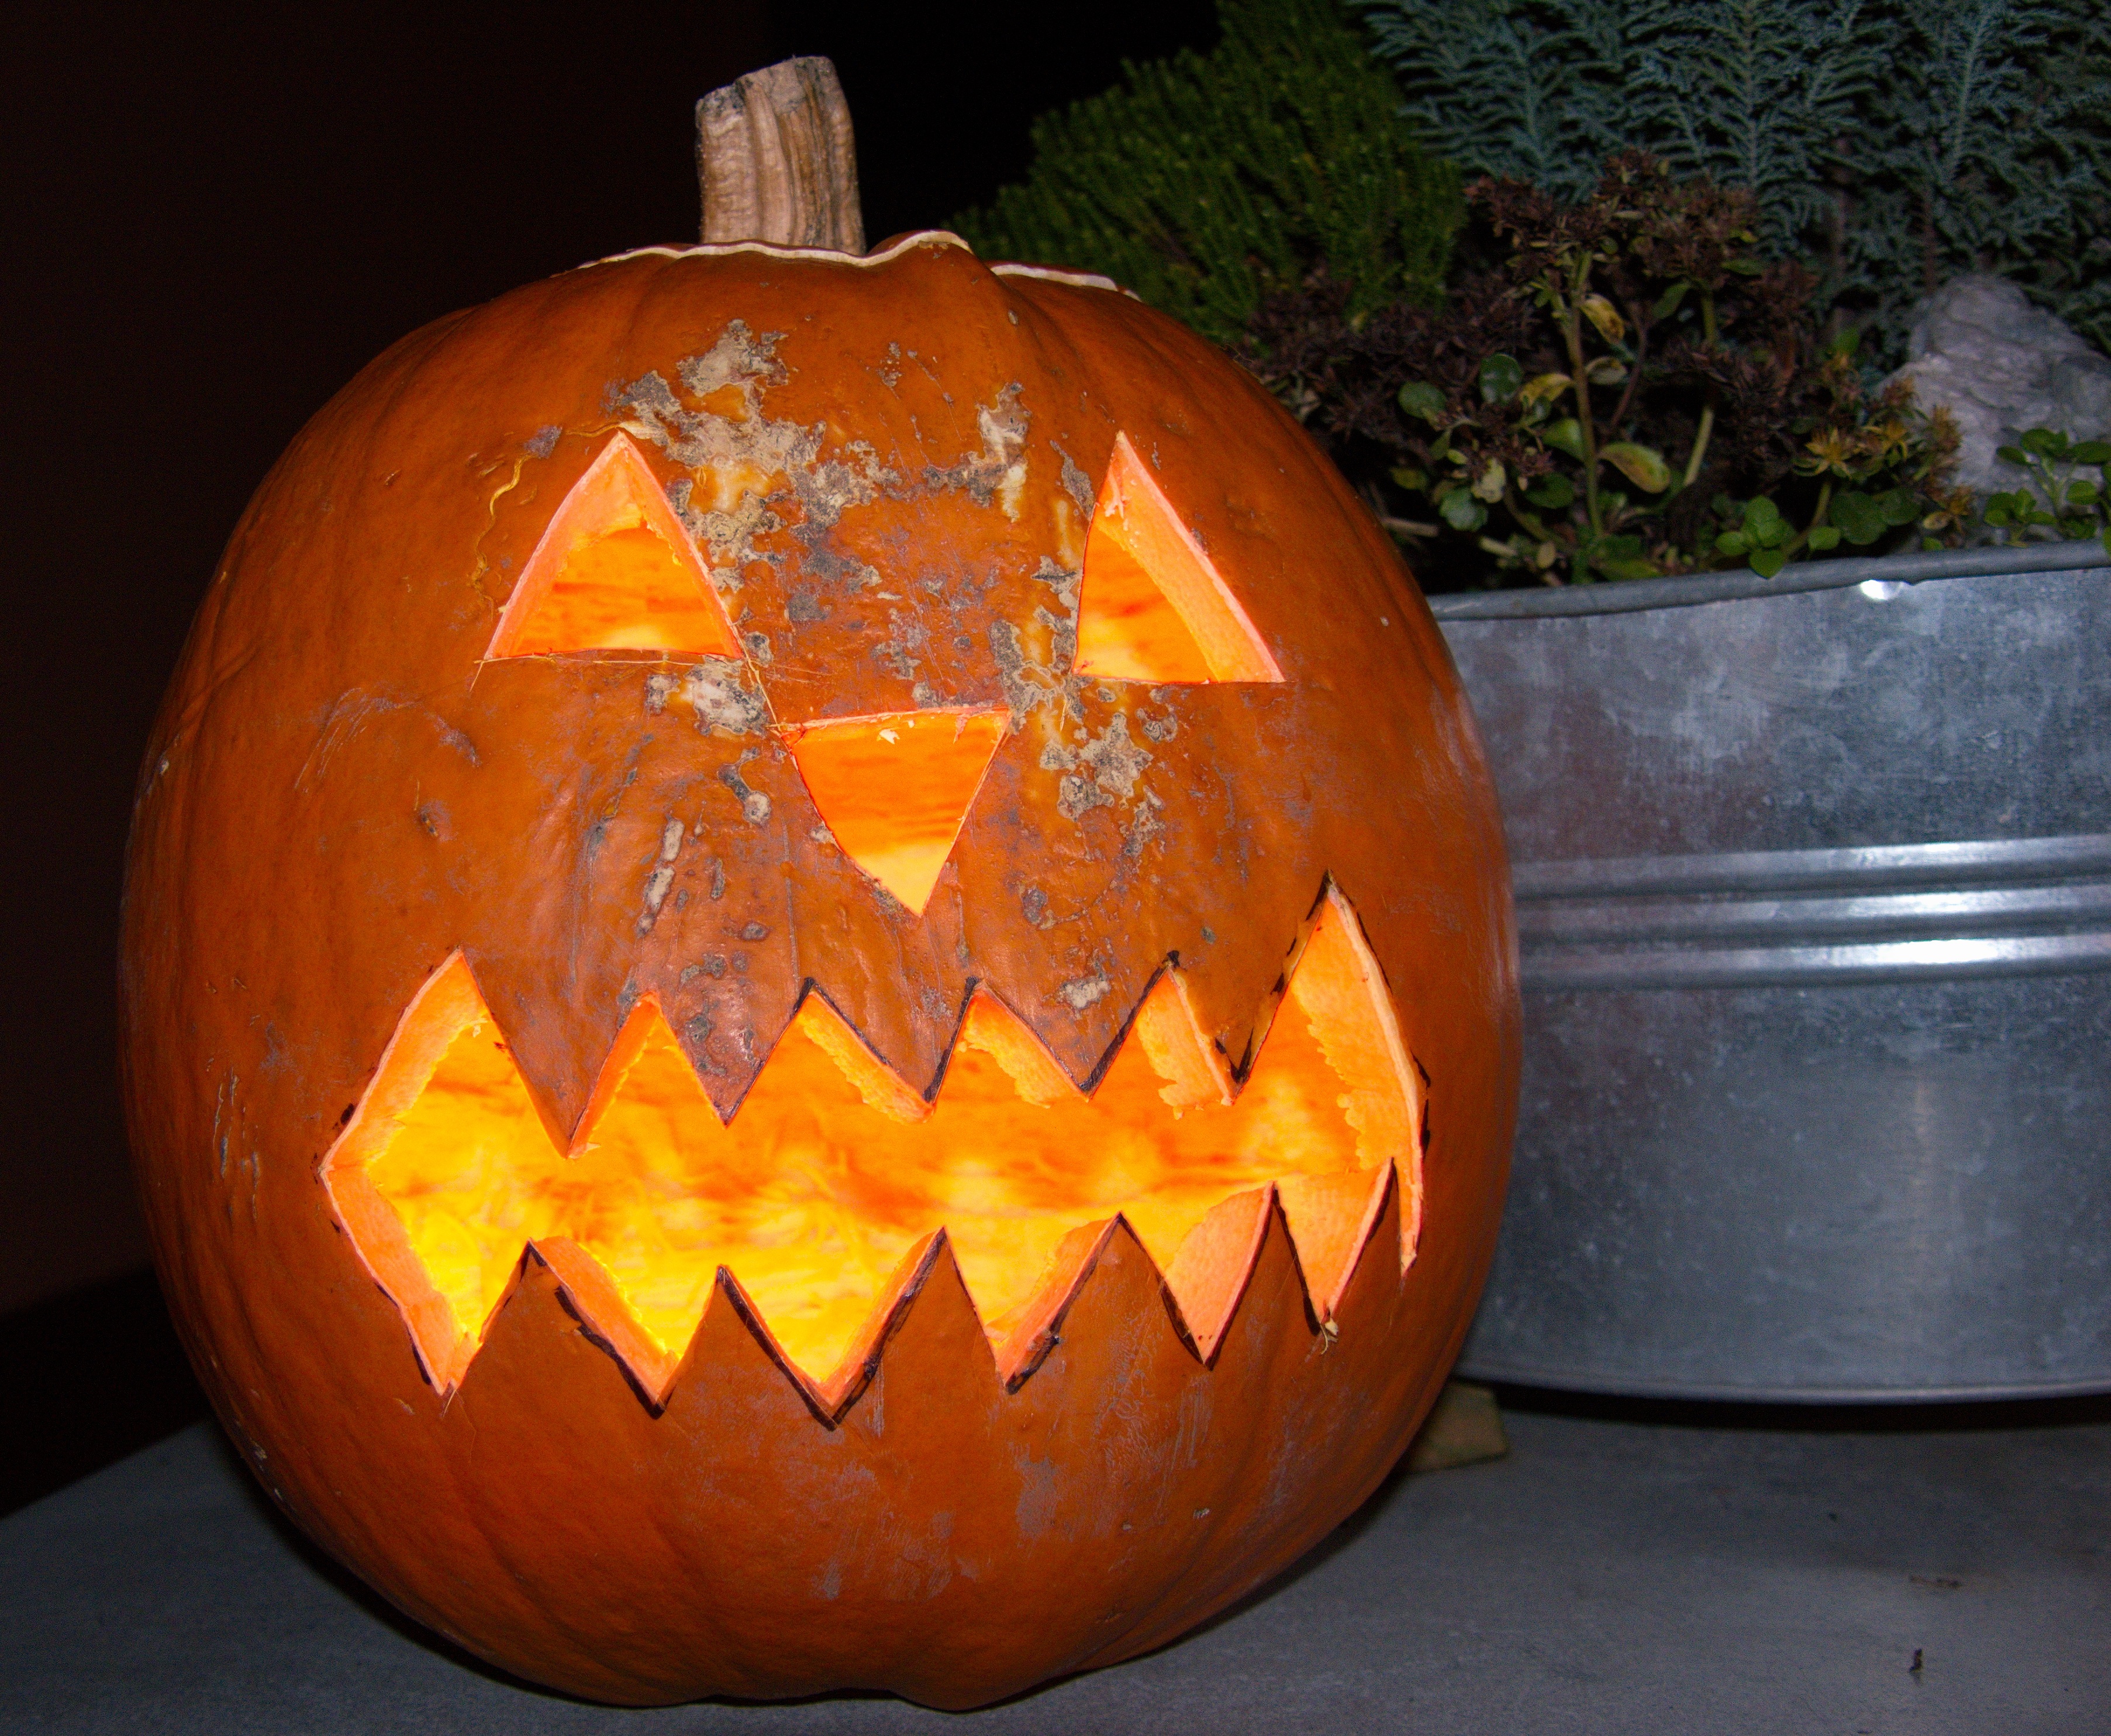
pumpkin, halloween, holiday, jack o lantern, art, calabaza, faces, carving, man made object, winter squash